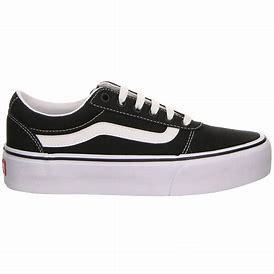
Brand: Vans
Model: Ward